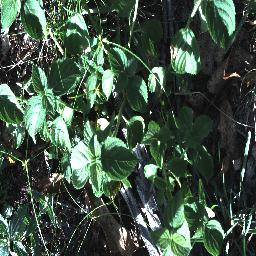
Label: lantana